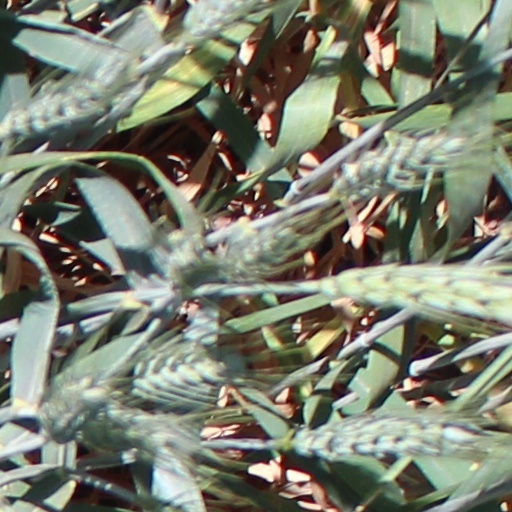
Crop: wheat